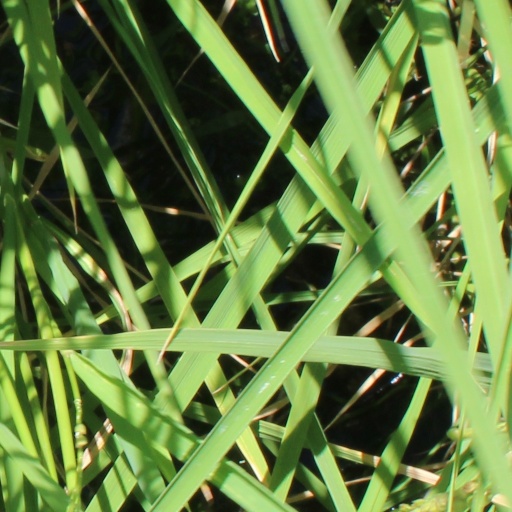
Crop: rice